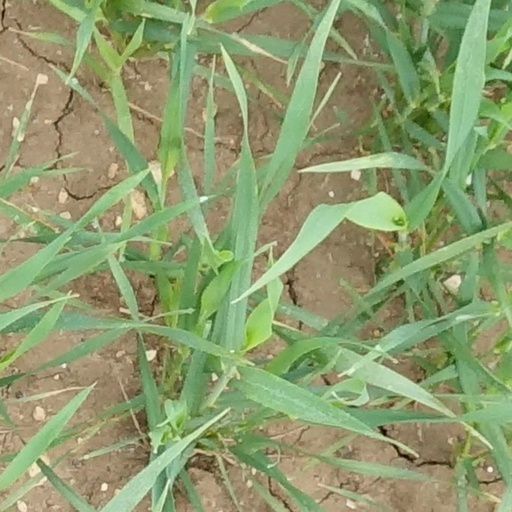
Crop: wheat